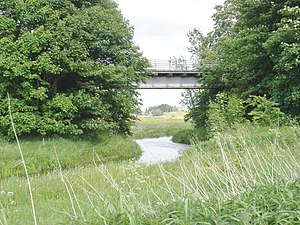
Aalestrup / Galleri
Himmerlandsstien krydser Simested Å SØ for Aalestrup
Aalestrup – eller Ålestrup – er en by i Himmerland med 2.743 indbyggere, beliggende 31 km nord for Viborg, 23 km vest for Hobro og 14 km syd for Aars. Byen hører til Vesthimmerlands Kommune og ligger i Region Nordjylland. I 1970-2006 var byen kommunesæde i Aalestrup Kommune.